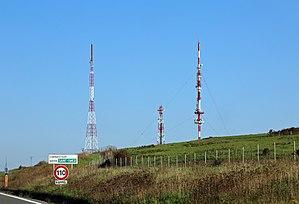
Saint-Martin-Boulogne (département du Pas-de-Calais, France)
L'émetteur du mont Lambert est un site de diffusion situé dans le département du Pas-de-Calais, sur la commune de Saint-Martin-Boulogne, à 3 km du centre de Boulogne-sur-Mer. Il est constitué d'un pylone haubané de 107 mètres de haut culminant à 284 m d'altitude et d'un autostable de 49 mètres de haut. Le haubané est visible de jour comme de nuit partout dans le Boulonnais et dans le sud du Royaume-Uni. Ce site est exploité par TDF.
Le mont Lambert est une colline située dans la commune de Saint-Martin-Boulogne, dans le département du Pas-de-Calais. Il est, avec 189 mètres d'altitude, l'un des points les plus hauts du Boulonnais et de la région Hauts-de-France. Il domine le milieu urbain de l'agglomération de Boulogne-sur-Mer.